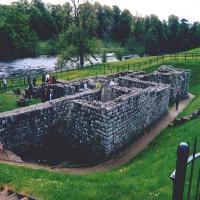
Weather: cloudy or overcast